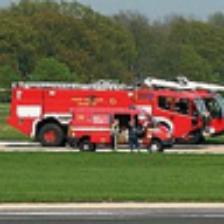
Label: NonHuman